Royal entry

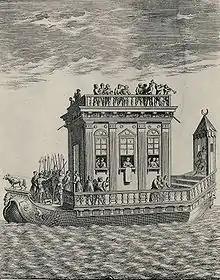
Engraving of the floating castle from the Entry of Henry II into Lyon, 1547; Henry and his queen were served a meal that rose into the central room from below decks.

Genoa, 1507, from a manuscript account. The Genoans had revolted against the French and been defeated; many executions followed the entry.